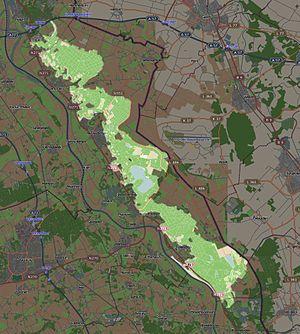
Cet article est une liste des vingt parcs nationaux des Pays-Bas, gérés par les provinces.
Le Parc national De Maasduinen est un parc national des Pays-Bas situé dans la province du Limbourg.